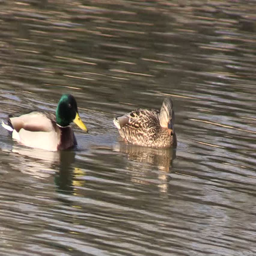
hen and person on a lake